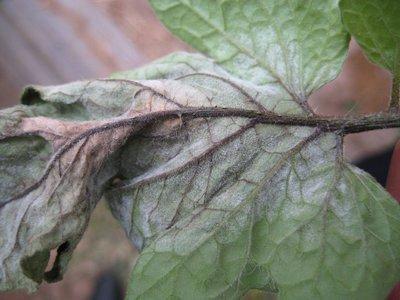
Plant: Tomato
Disease: tomato late blight